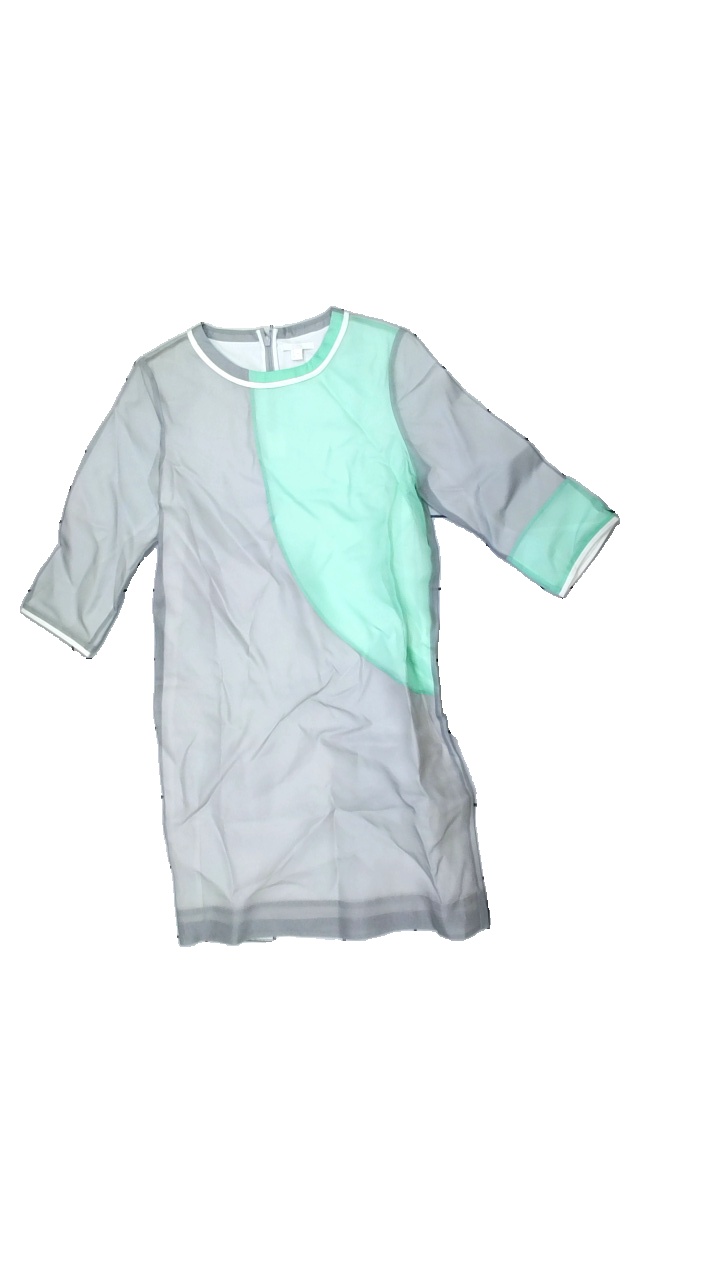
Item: Dress (Ladies)
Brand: Cos
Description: Grey and green dress
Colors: Grey, Green
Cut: Regular, C-collar
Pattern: Other
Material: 65% Cotton 35% Viscose
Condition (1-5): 5
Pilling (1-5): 5
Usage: Reuse
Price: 50-100